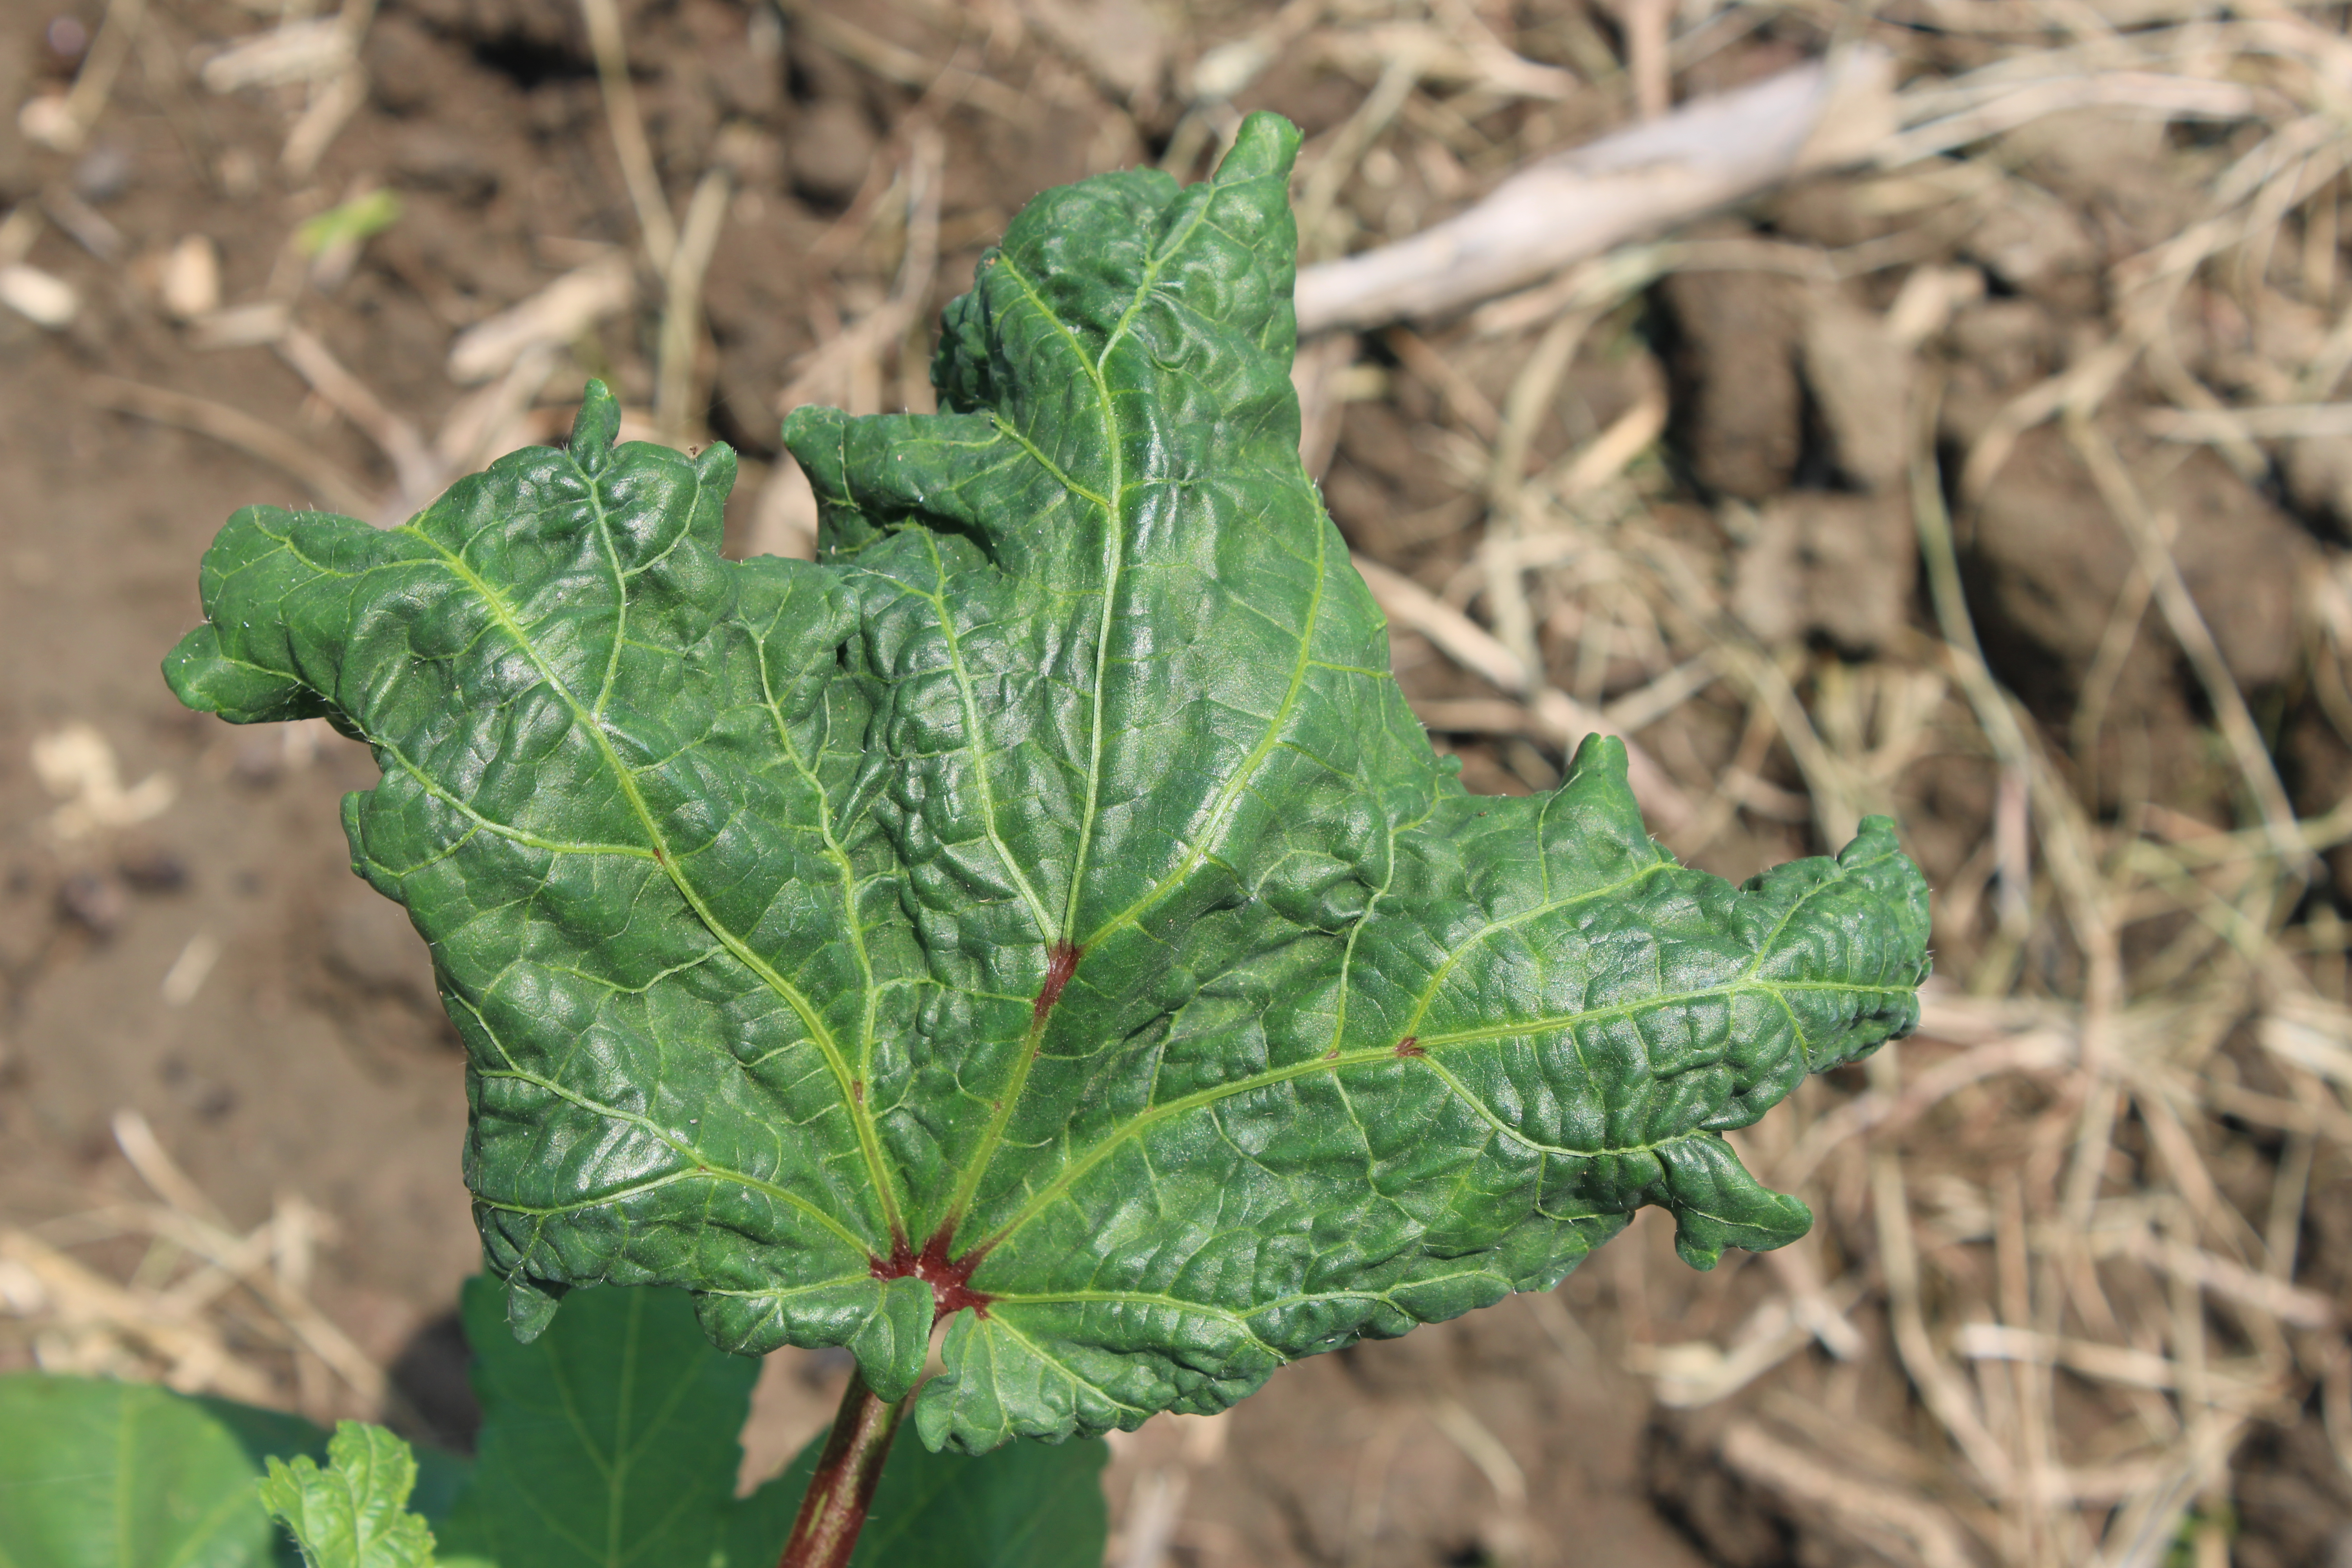
Label: Leaf curly virus